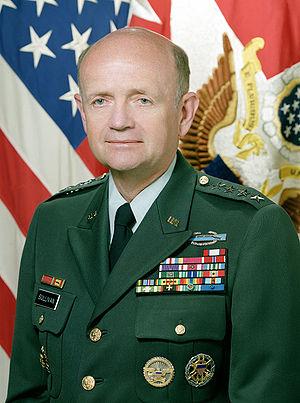
Le secrétaire à l'Armée des États-Unis est un haut responsable civil au sein du département de la Défense des États-Unis. Il est légalement responsable de tout ce qui concerne l'armée de terre des États-Unis : effectifs, personnel, réserve, installations, environnement, acquisition de systèmes et équipements d’armes, communication et gestion financière.
Le chef d'état-major de l'armée de terre des États-Unis est un général quatre étoiles qui dirige l’état-major de l’armée de terre américaine et est responsable de l'état de préparation de celle-ci. Depuis 2019, la fonction est occupée par le général James C. McConville.